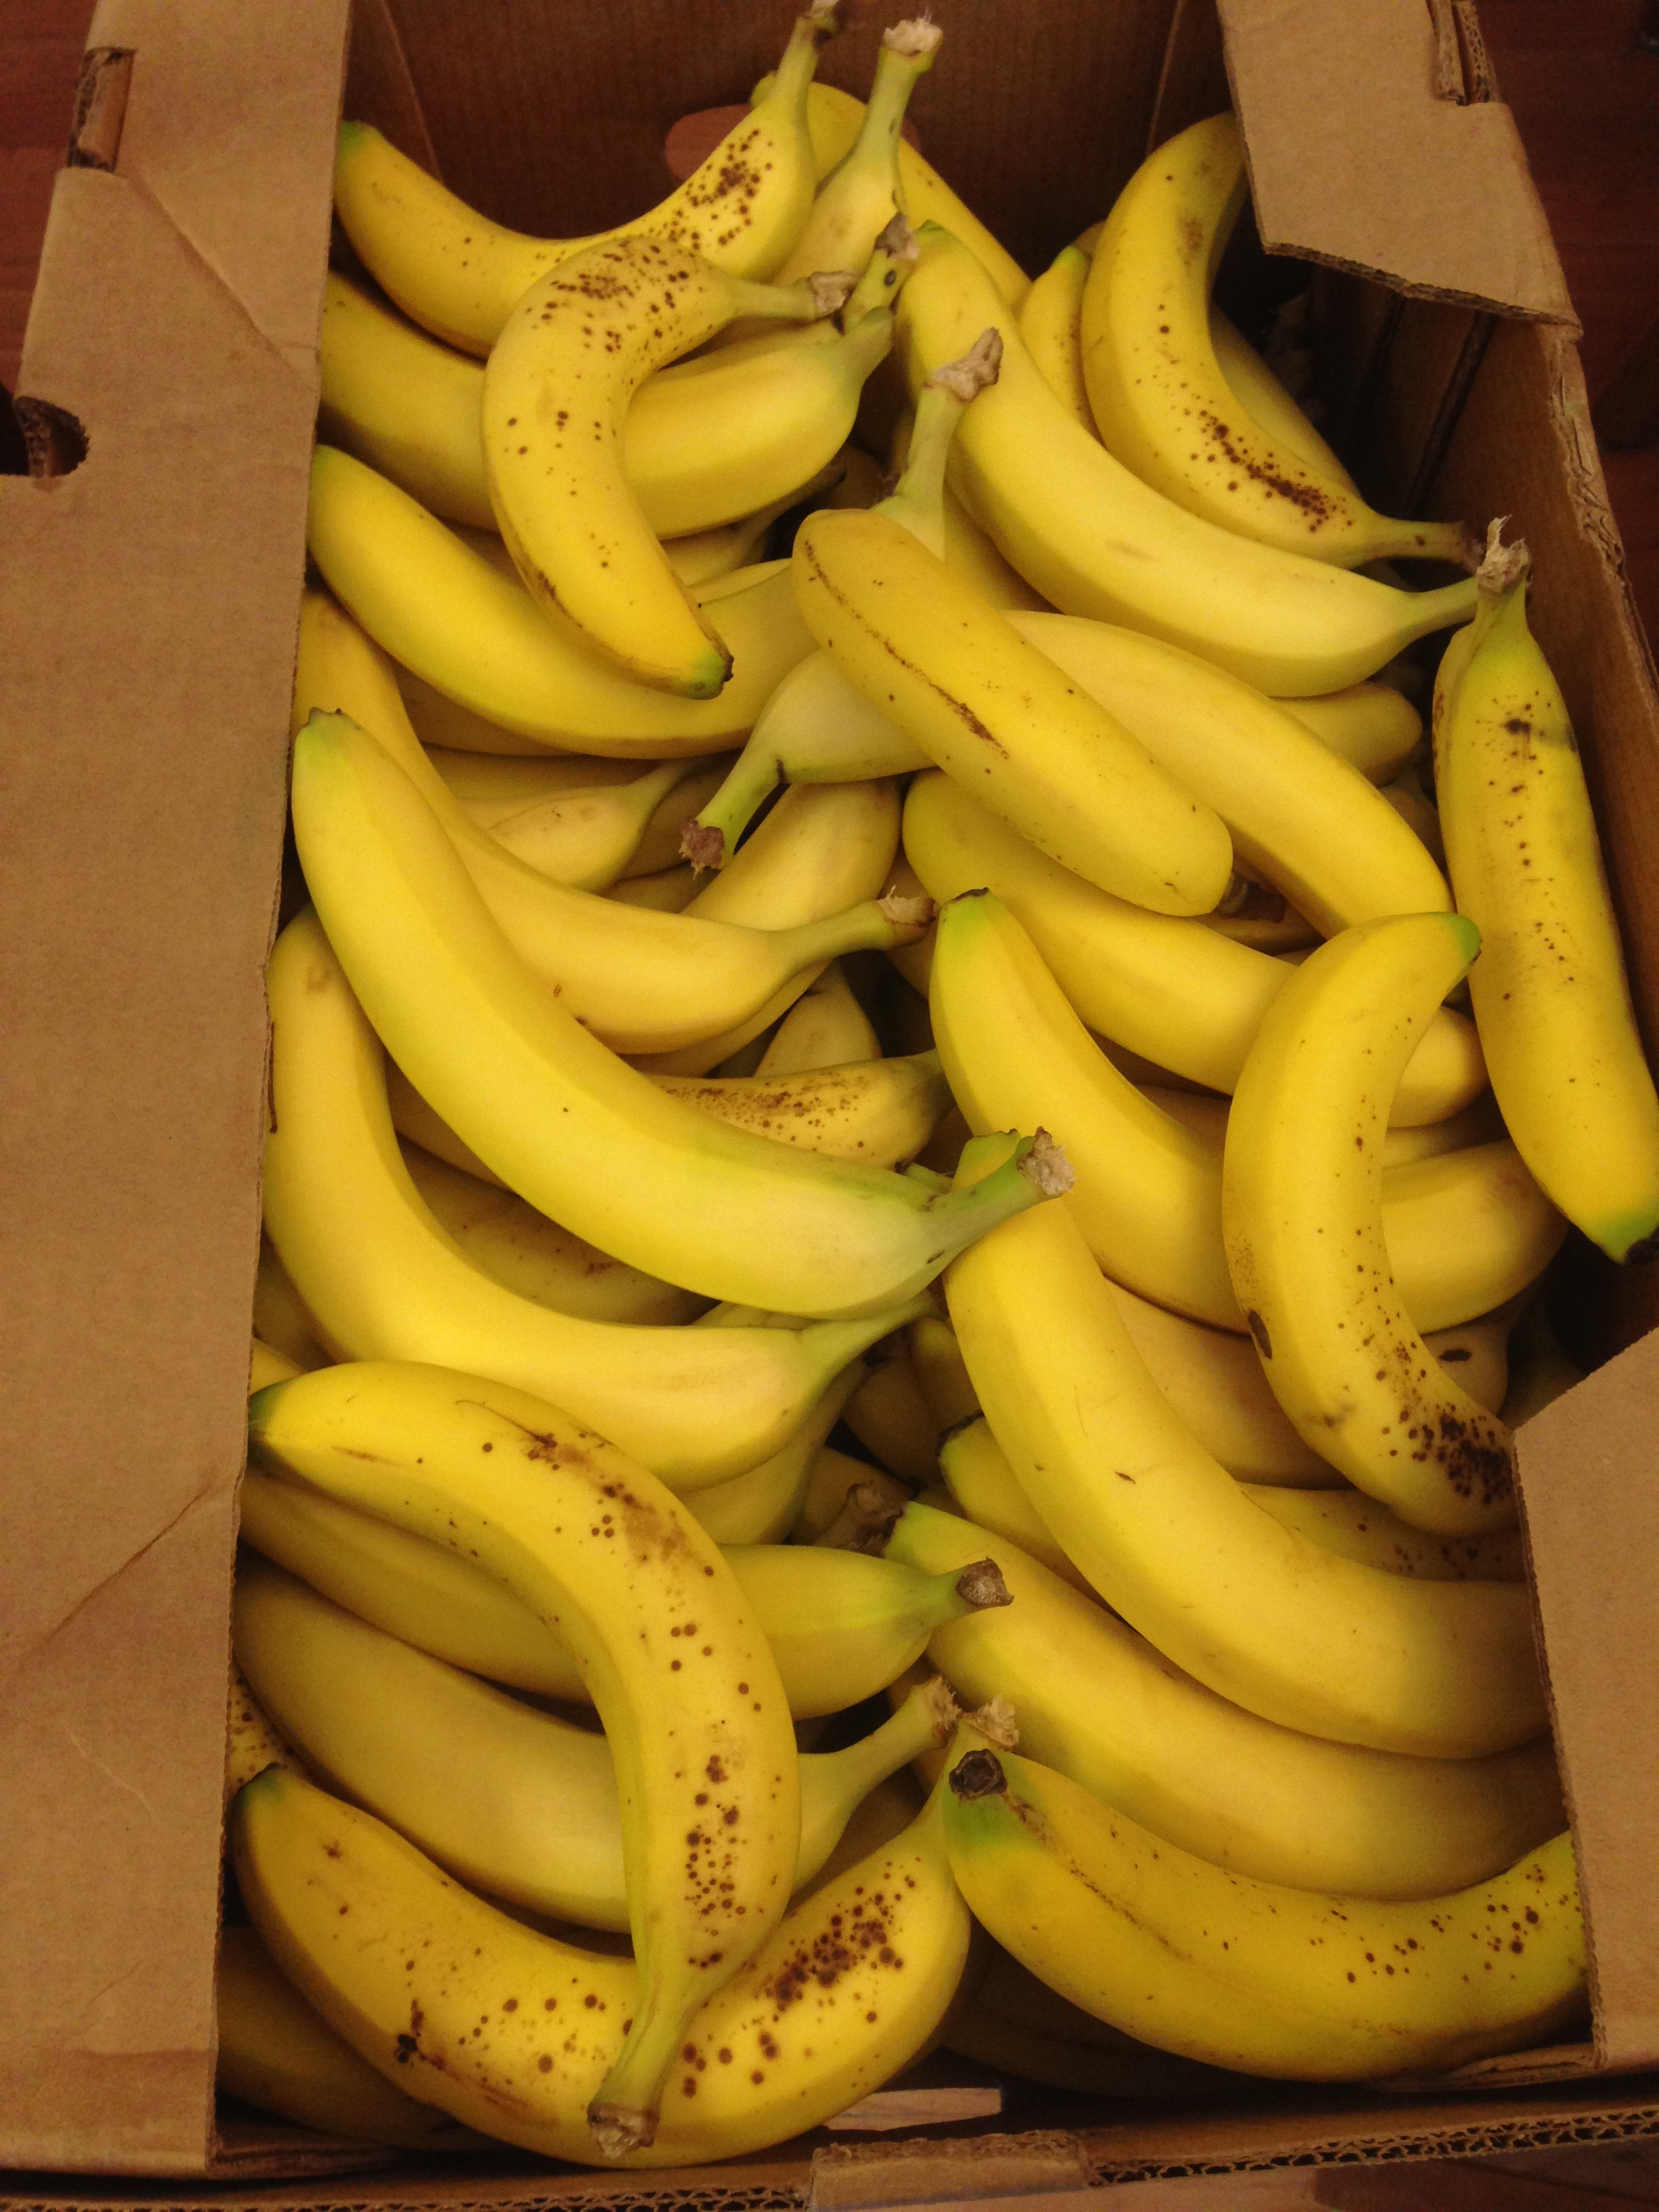
plant, fruit, food, produce, yellow, banana, bananas, plantain, flowering plant, land plant, banana family, cooking plantain